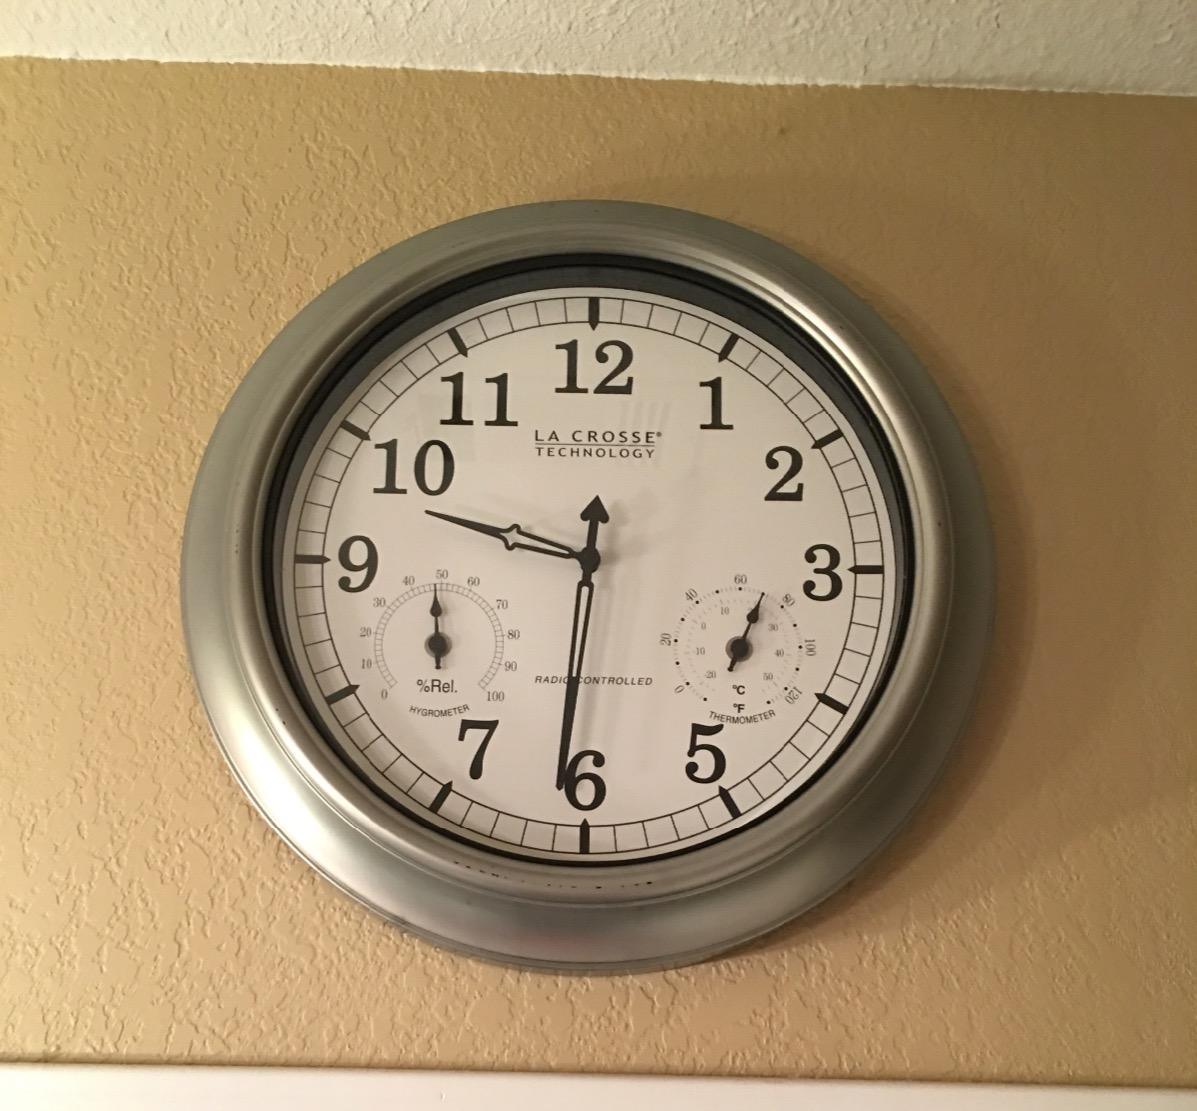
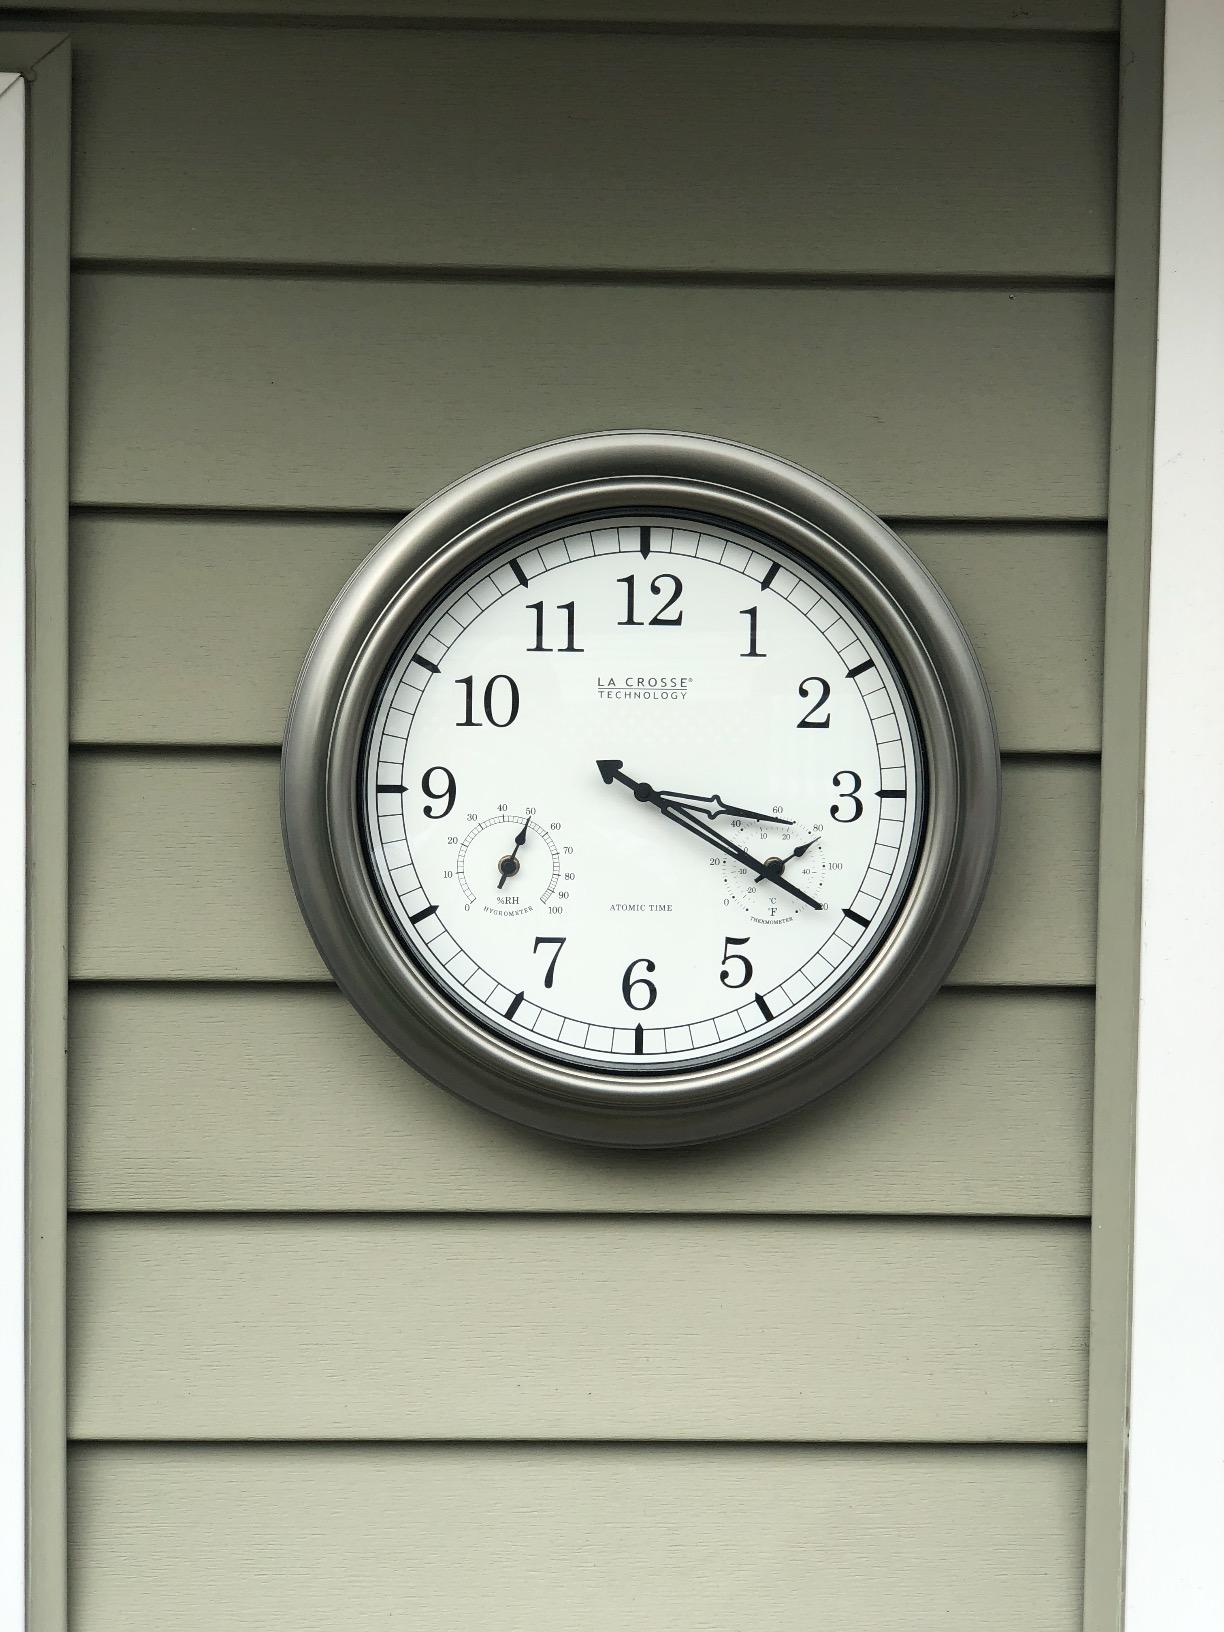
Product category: clock
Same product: yes